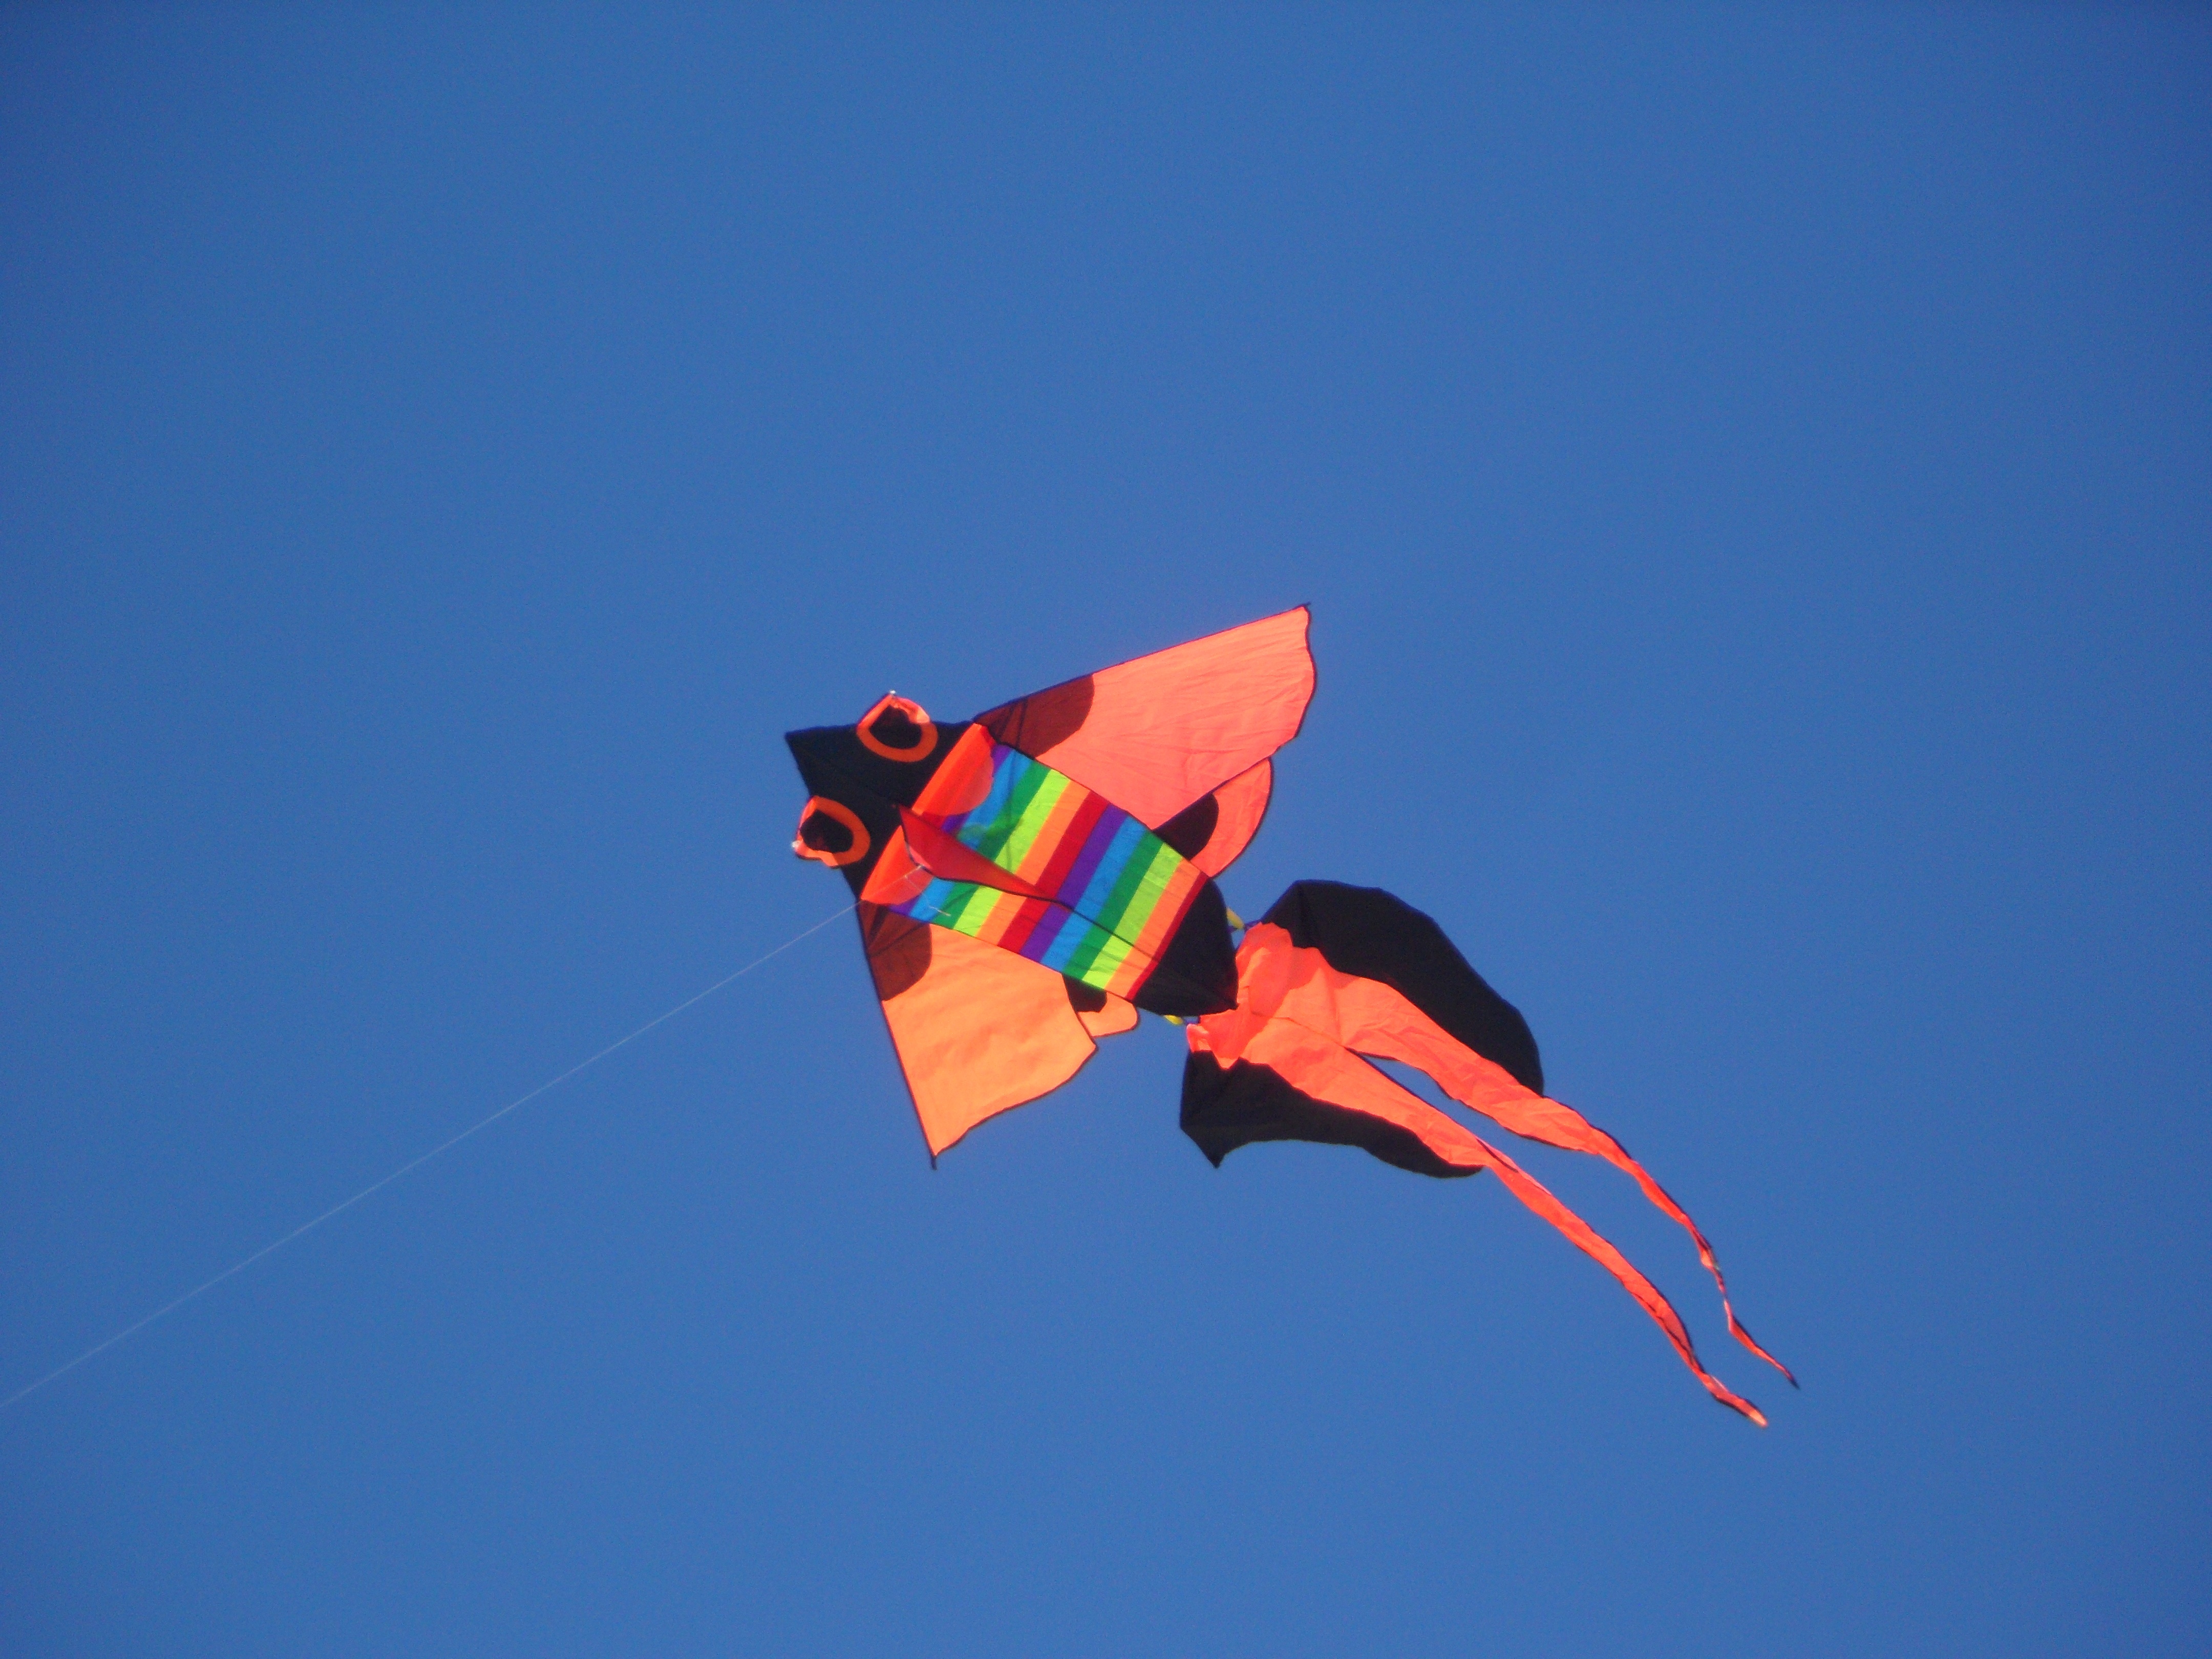
wing, sky, play, air, wind, fly, high, kite, color, child, blue, freedom, colorful, leisure, toy, cord, children, fun, illustration, sports, toys, kite flying, windy, rise, dragons, kites rise, dragon rising, flying kites, kids dragon, atmosphere of earth, windsports, kite sports, individual sports, sport kite